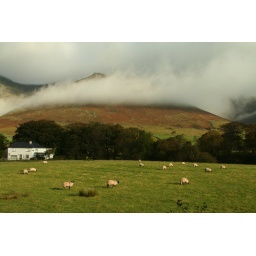
Early morning, looking out from the bedroom window of the house in Threlkeld, - the slopes of Blencathra.